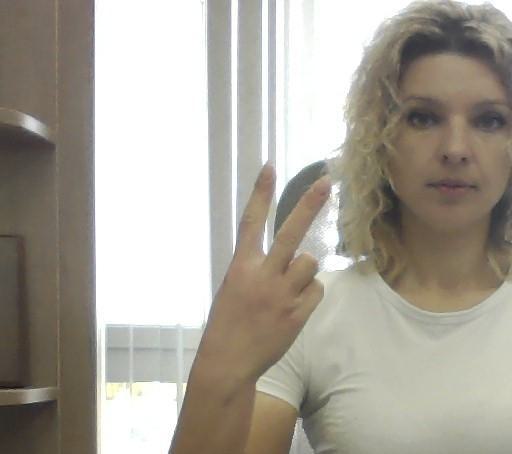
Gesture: peace_inverted